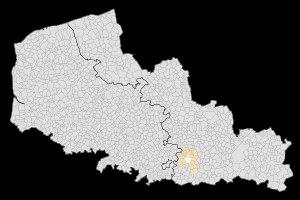
L'aire urbaine de Cambrai est une aire urbaine française centrée sur l'unité urbaine de Cambrai. Composée de 37 communes, elle comptait 66 551 habitants en 2013.